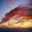
Label: cloud